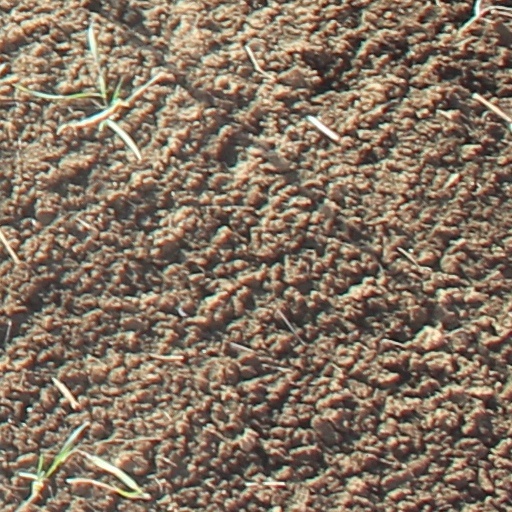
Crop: wheat